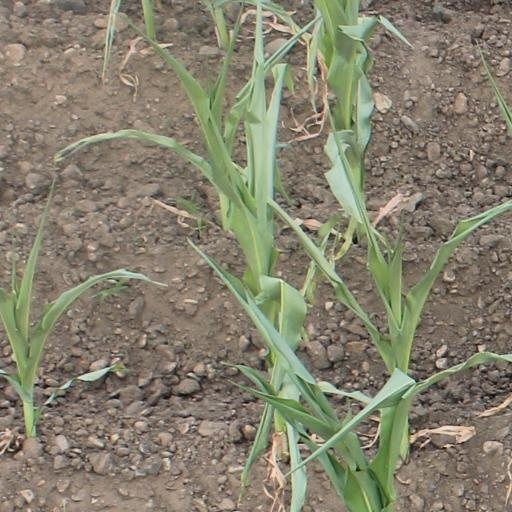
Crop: maize; corn